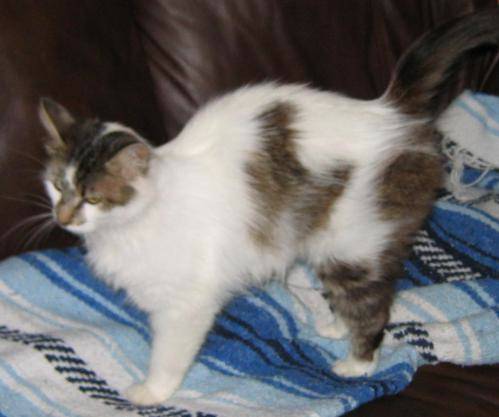
Label: cat